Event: Nepal Earthquake
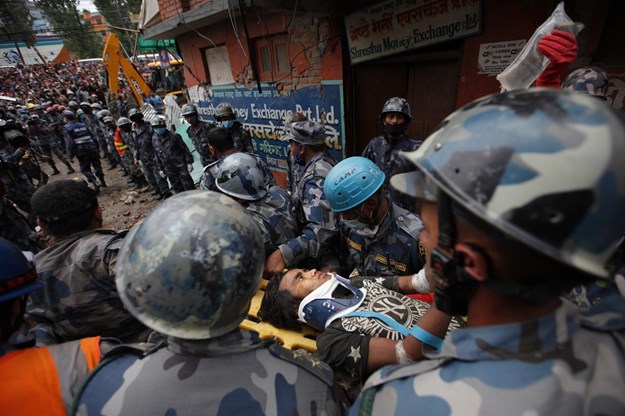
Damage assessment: damage